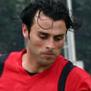
Age: 25